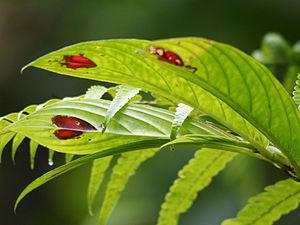
Le feuillage de Columnea consanguinea. Photo prise à Rara Avis, près de Las Horquetas, au Costa Rica.